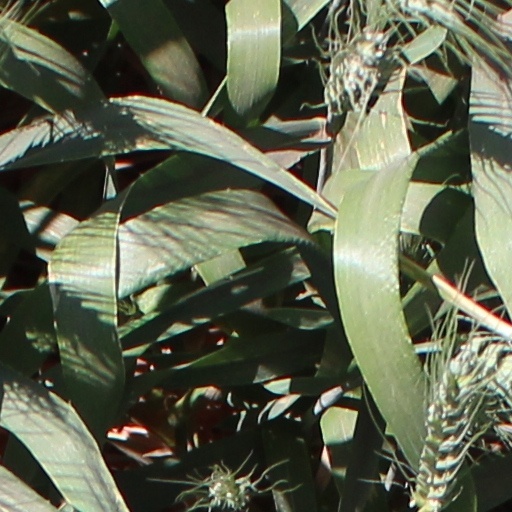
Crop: wheat